Malaria

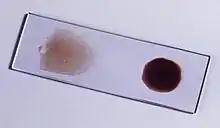
The blood film is the gold standard for malaria diagnosis.

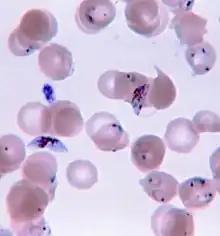
Ring-forms and gametocytes of "Plasmodium falciparum" in human blood

Due to the non-specific nature of malaria symptoms, diagnosis is typically suspected based on symptoms and travel history, then confirmed with a laboratory test to detect the presence of the parasite in the blood (parasitological test). In areas where malaria is common, the World Health Organization (WHO) recommends clinicians suspect malaria in any person who reports having fevers, or who has a current temperature above 37.5 °C without any other obvious cause. Malaria should be suspected in children with signs of anemia: pale palms or a laboratory test showing hemoglobin levels below 8 grams per deciliter of blood. In areas of the world with little to no malaria, the WHO recommends only testing people with possible exposure to malaria (typically travel to a malaria-endemic area) and unexplained fever.